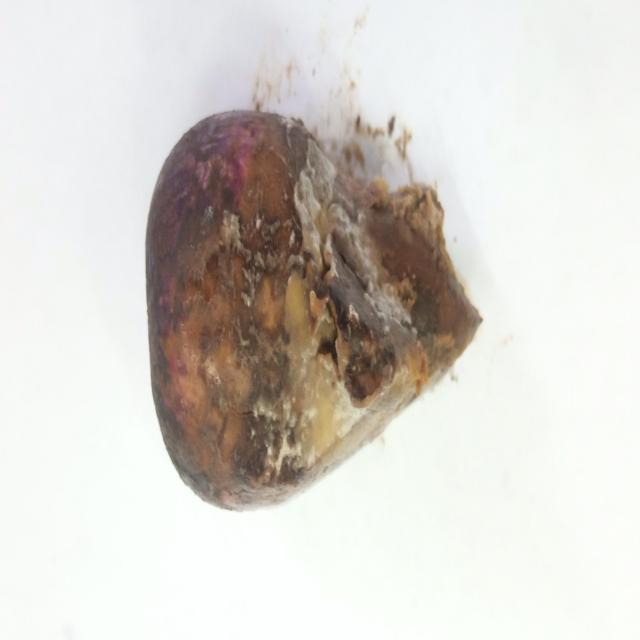
Plum grade: rotten